Maintenance of the International Space Station

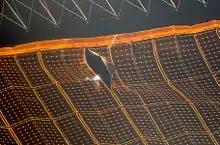
Damage to the 4B wing of the P6 solar array found when it was redeployed after being moved to its final position on STS-120.

On 30 October 2007, during Expedition 16 and flight day 7 of STS-120's visit to ISS, following the repositioning of the P6 truss segment, ISS and crew members began the deployment of the two solar arrays on the truss. The first array deployed without incident, and the second array deployed about 80% before astronauts noticed a 76-centimetre (2.5 ft) tear. The arrays had been deployed in earlier phases of the space station's construction, and the retraction necessary to move the truss to its final position had gone less smoothly than planned.